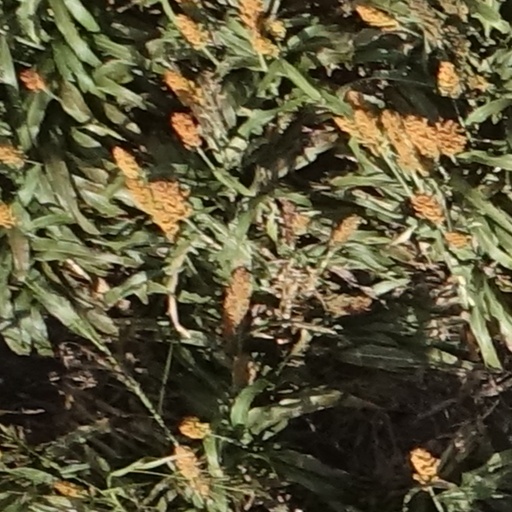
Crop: sorghum